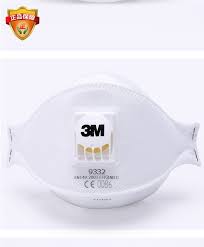
Waste category: trash